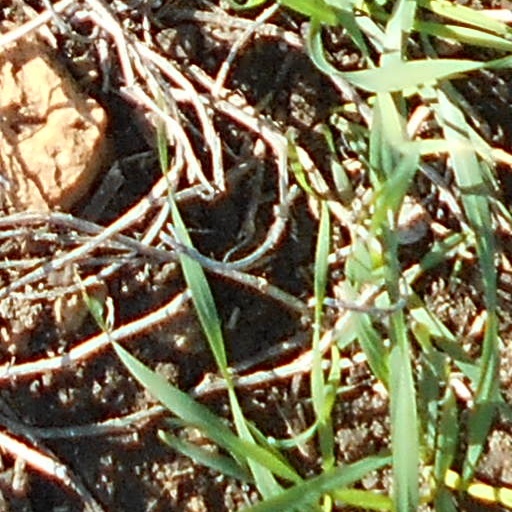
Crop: wheat